Jean-Luc Mélenchon

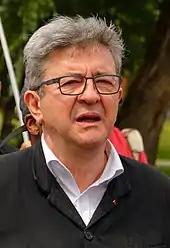
Mélenchon in 2019

In June 2017, Mélenchon became a member of the National Assembly for La France Insoumise following his win in the legislative election in the 4th constituency of Bouches-du-Rhône, which covers parts of the centre of Marseille. He won 59.9% of the vote in the second round against En Marche! candidate Corrine Versini. He defeated sitting member Patrick Mennucci in the first round, a notable member of the Socialist Party in Marseille. The collapse of the Socialist Party meant that La France Insoumise had become the "de facto" opposition to Emmanuel Macron in the National Assembly.